Martin Wight

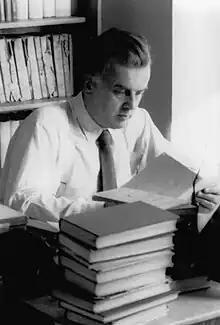
Wight in 1961

Robert James Martin Wight (26 November 1913 – 15 July 1972) was one of the foremost British scholars of international relations in the twentieth century, and one of the most profound thinkers on international theory of his generation. He was the author of "Power Politics" (1946; revised and expanded edition 1978), as well as the seminal essay "Why Is There No International Theory?" (first published in the journal "International Relations" in 1960 and republished in the edited collection "Diplomatic Investigations" in 1966). He was a teacher of some renown at both the London School of Economics and the University of Sussex, where he served as the founding Dean of European Studies.